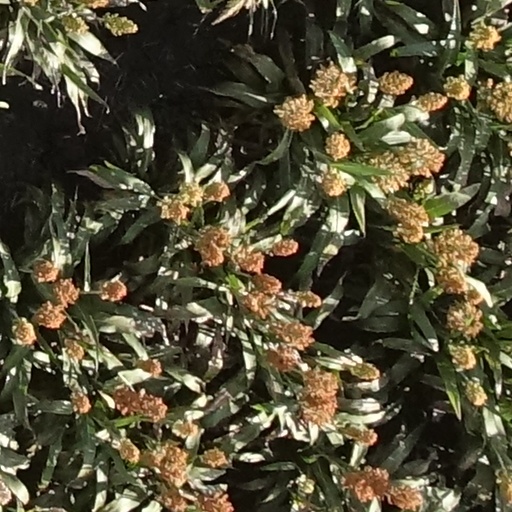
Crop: sorghum